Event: Ecuador Earthquake
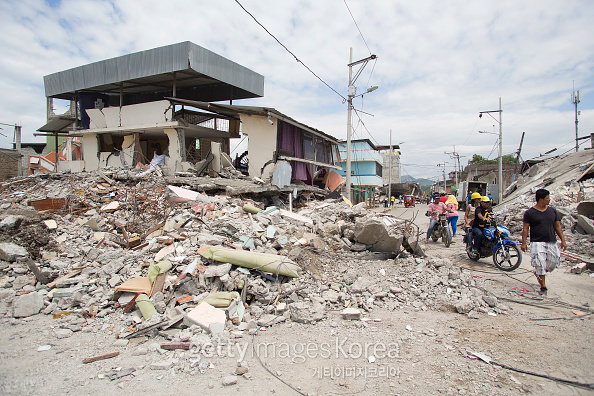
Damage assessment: damage